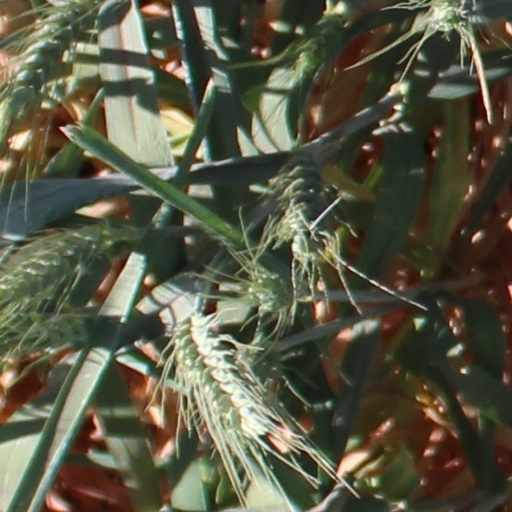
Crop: wheat